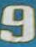
Number: 9